Culture of Tonga

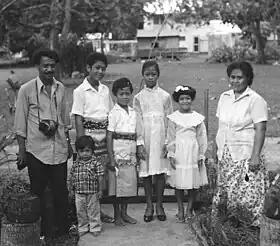
Children dressed in their best for a church festival. The boys are wearing tupenu and ta'ovala.

In former times, there was only one main meal, a midday meal cooked in an earth oven. Villagers would rise, eat some leftover food from the previous day's meal, and set out to work in the fields, fishing, gathering shellfish, etc. The results of the morning's work would be cooked by the men, and served to the assembled household. The remnants would be placed in a basket suspended from a tree. This food is served as an end-of-the-day snack as well as the next day's breakfast. Food past its prime was given to the pigs.